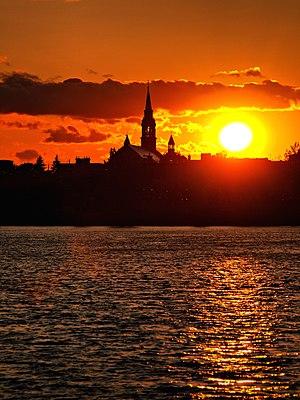
Saint-Jean-sur-Richelieu, Montérégie (Québec) - Coucher de soleil sur la cathédrale Saint-Jean-l'Évangéliste
Saint-Jean-sur-Richelieu est une ville du Québec, au Canada, située dans la MRC du Haut-Richelieu en Montérégie.